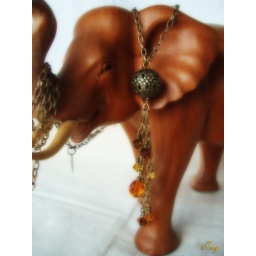
My wooden elephant Kaya is modelling in her spare time... Moja drvena slonica Kaya je model u svoje slobodno vrijeme...